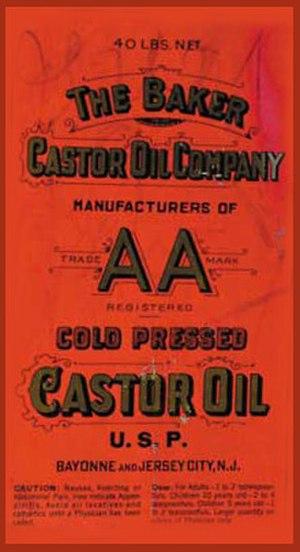
L'huile de ricin est une huile végétale non-alimentaire, appelée de façon impropre « huile de castor ». Elle est obtenue à partir des graines de ricin. Elle est incolore à jaune très clair.